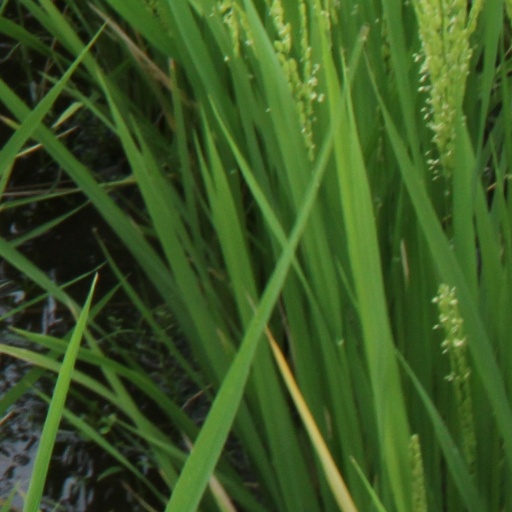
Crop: rice